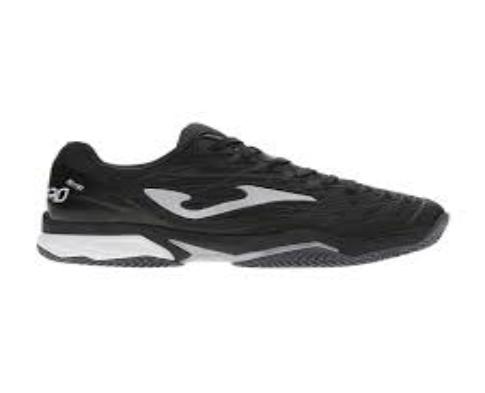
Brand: Joma-2
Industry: Clothes